Fauna of Indonesia

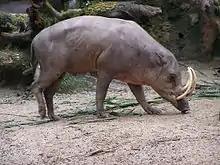
A male North Sulawesi babirusa. Babirusa are notable for the long upper canines in the males.

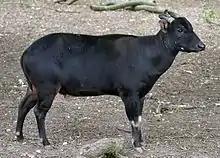
Lowland anoa.

Wallacea harbours a total of 223 native mammal species, including 124 bat species; 126 mammals are endemic to this region.